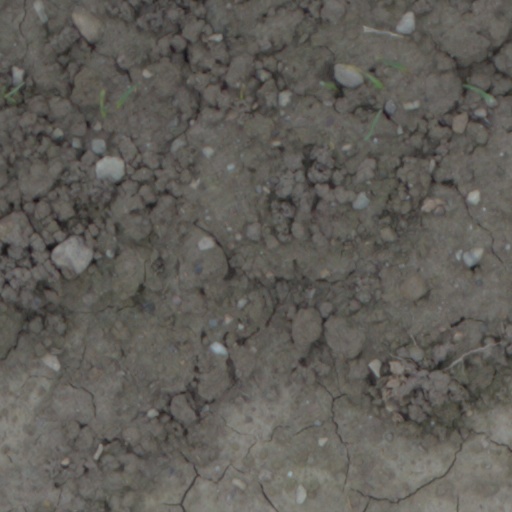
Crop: wheat